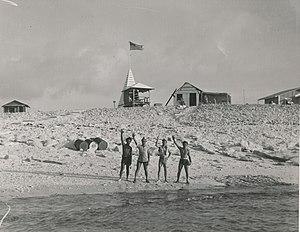
Le programme de colonisation des îles américaines équatoriales est un projet initié en 1935 par le Département du Commerce des États-Unis visant à installer des citoyens américains sur de petites îles inhabitées appartenant aux États-Unis dans le Pacifique central, Howland, Baker et Jarvis. L'idée était de réaffirmer la souveraineté américaine sur ces territoires et d'y préparer l'installation d'infrastructures, stations météorologiques et aérodromes, permettant de mettre en place des routes aériennes entre la Californie et l'Australie. Par ailleurs, le projet visait à contenir l'expansion de l'Empire japonais dans le Pacifique. Les colons, désignés sous le terme de Hui Panala'au, au total 130 jeunes hommes étaient principalement des indigènes de Hawaï et d'autres étudiants recrutés dans les écoles hawaïennes. En 1937, le projet a été étendu afin d'y inclure Canton et Enderbury situés dans les îles Phoenix. En 1942, les colons ont été secourus alors que les États-Unis étaient entrés en guerre contre le Japon, ce qui a mis fin au projet.